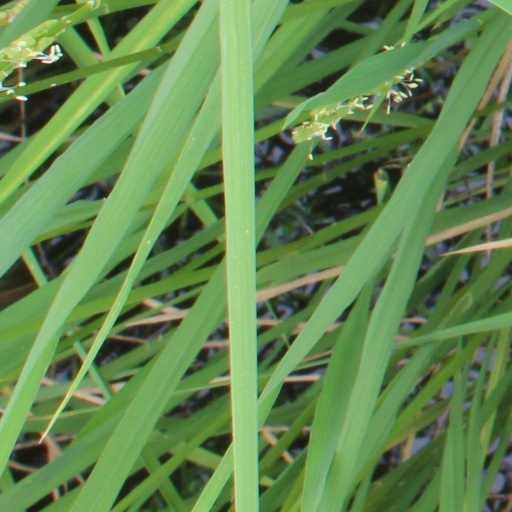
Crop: rice